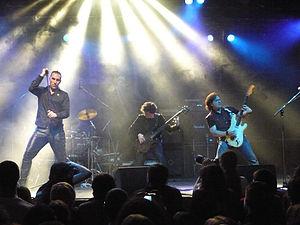
Heavenly est un groupe de power metal français, originaire de Paris, en Île-de-France. Actuellement basé à Marseille, dans les Bouches-du-Rhône, Heavenly est formé en 1994 par le chanteur Benjamin « Ben » Sotto et le batteur Max Pilo, et évolue en un groupe de power metal très influencé par des groupes comme Helloween, Gamma Ray, Stratovarius, Angra et Rhapsody of Fire.